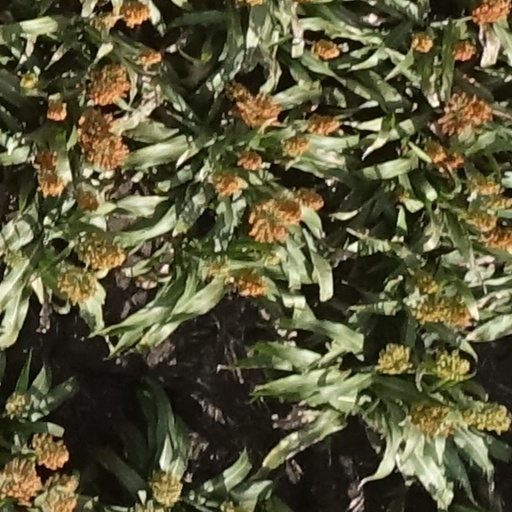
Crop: sorghum